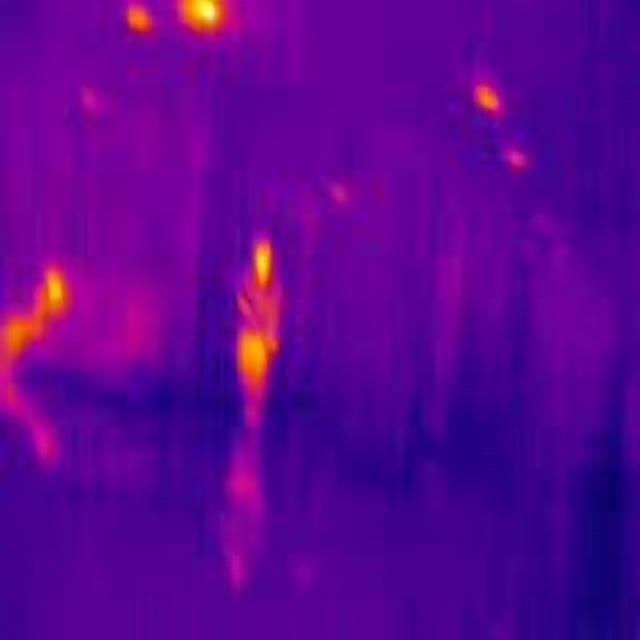
Detected objects:
label: person
label: person